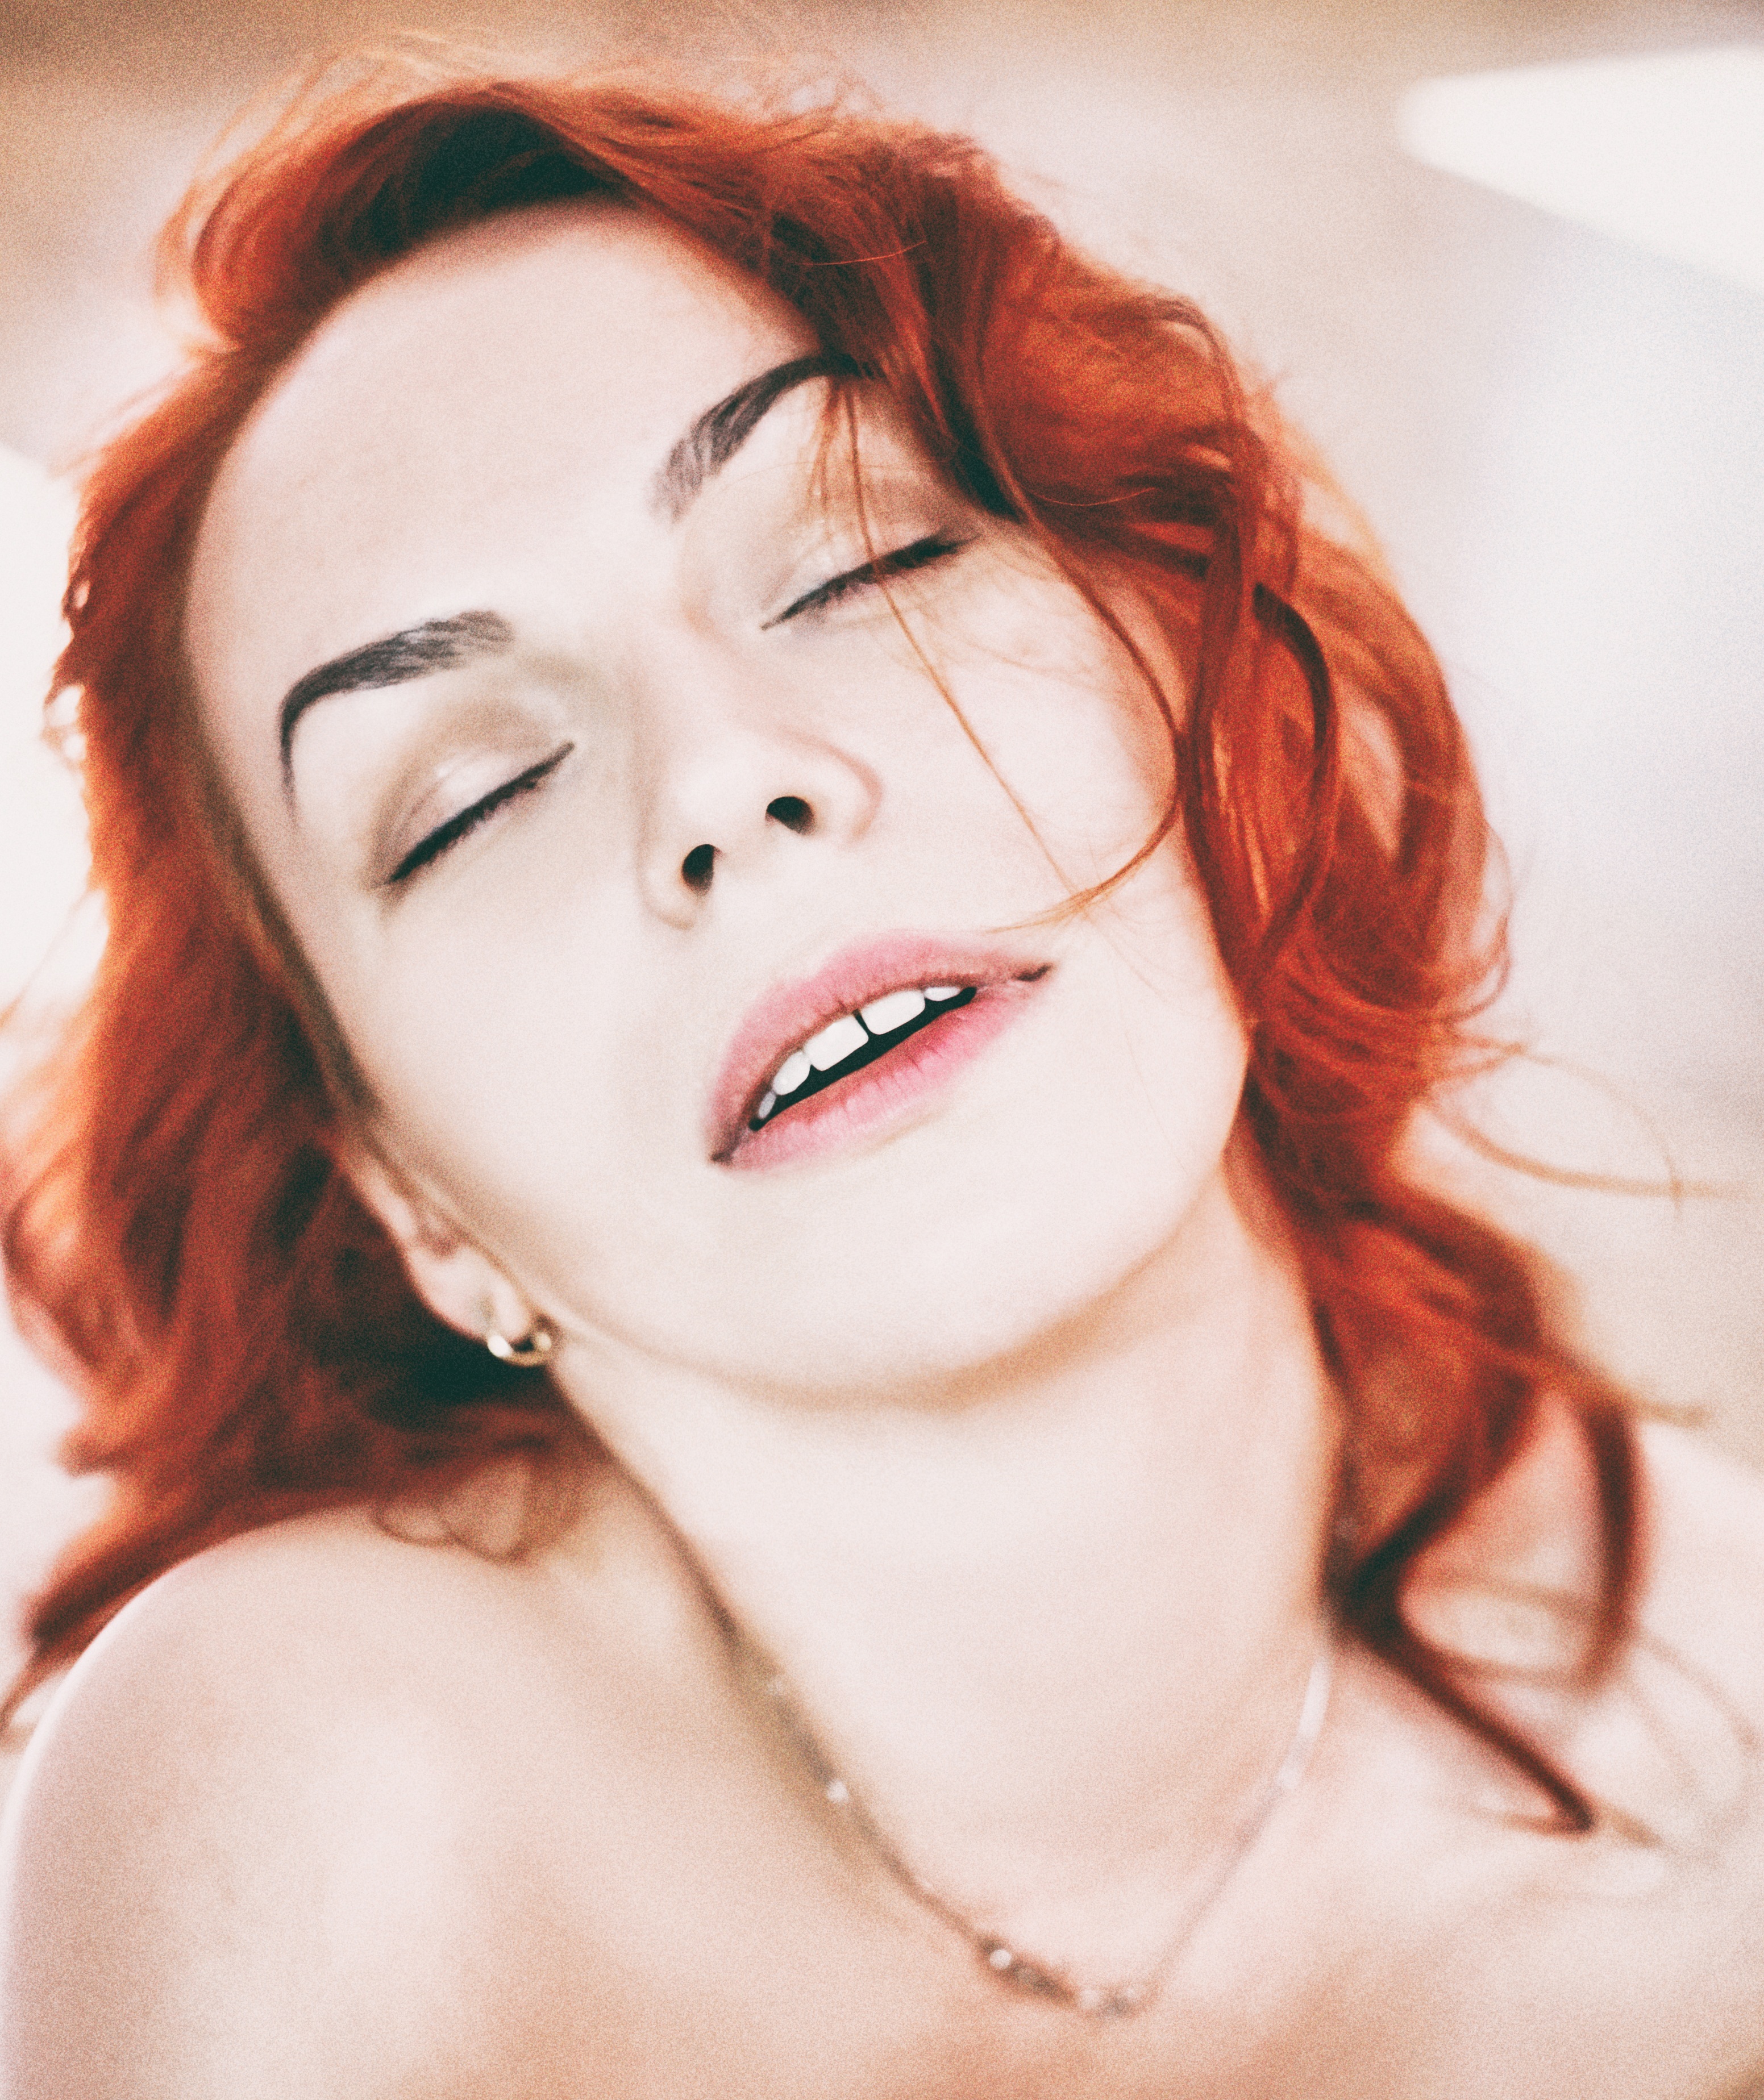
person, girl, woman, hair, photography, portrait, model, red, color, lady, facial expression, lip, hairstyle, smile, mouth, long hair, red hair, close up, face, eye, glasses, head, photograph, skin, lips, beauty, organ, emotion, tenderness, photo shoot, portrait of a girl, brown hair, sense, portrait photography, art model